The Barefoot Contessa

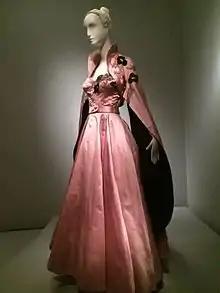
Silk evening ensemble designed by Micol, Zoe and Giovanna Fontana for Gardner's role in "The Barefoot Contessa" (Brooklyn Museum)

"The Barefoot Contessa" is considered one of Mankiewicz's most glamorous "Hollywood" films, and one of the most glamorous of Golden Hollywood, but it was produced out of Cinecittà Studios in Rome. Exterior scenes were shot at Tivoli (the olive grove), Sanremo, and Portofino. Bogart was not on location at Sanremo. The film's Italian production was part of the "Hollywood on the Tiber" phenomenon.